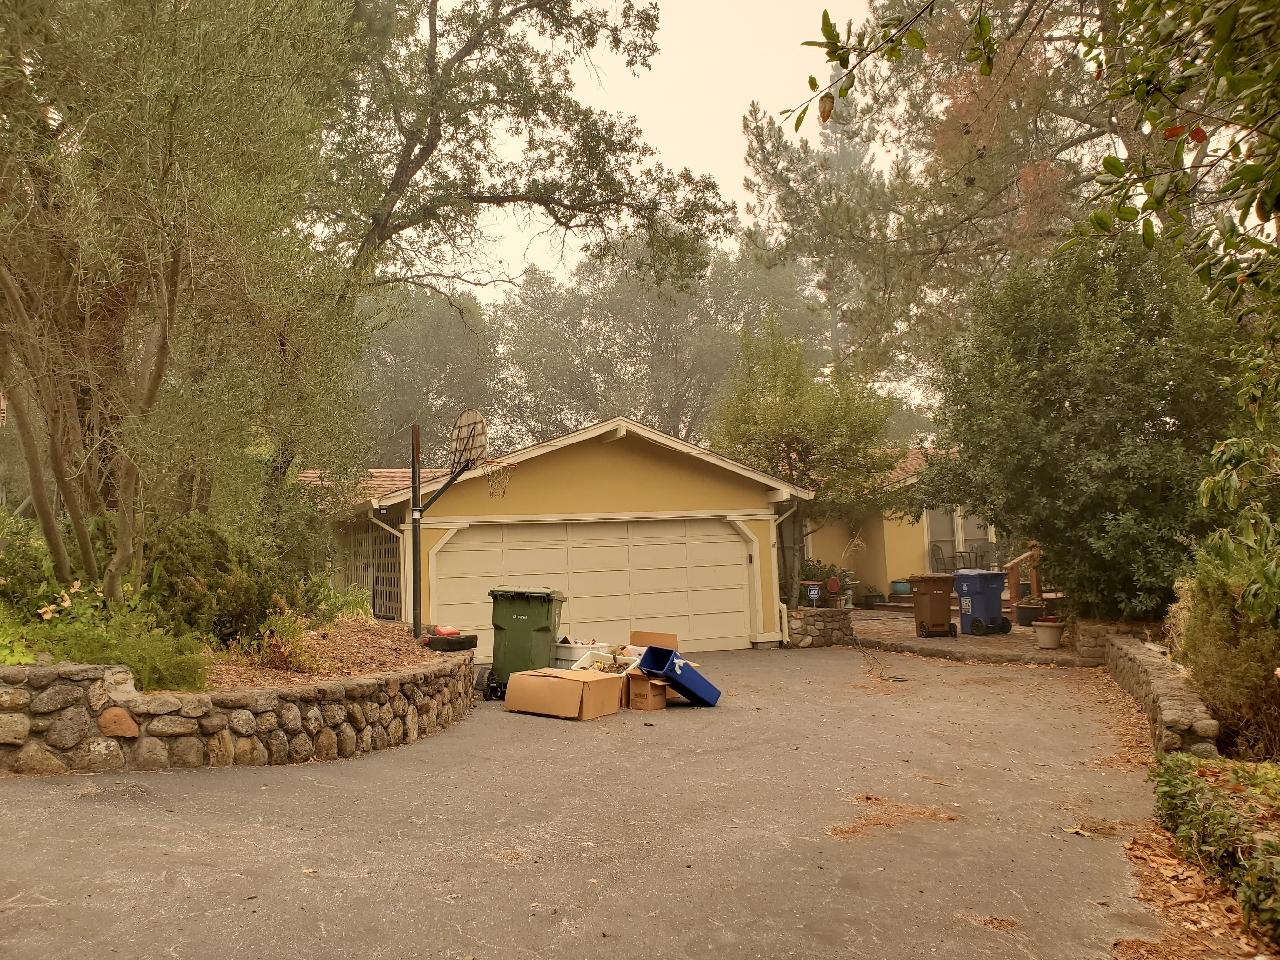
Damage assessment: no_damage